Atacama Fault

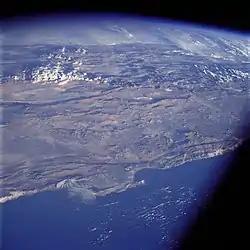
Satellite picture showing Atacama Desert and the Atacama Fault parallel to the coast near Antofagasta and Mejillones Peninsula

The Atacama Fault Zone (AFZ) is an extensive system of faults cutting across the Chilean Coastal Cordillera in Northern Chile between the Andean Mountain range and the Pacific Ocean. The fault system is north–south striking and runs for more than 1100 km North and up to 50 km in width through the Andean forearc region. The zone is a direct result of the ongoing subduction of the Eastward moving Nazca plate beneath the South American plate and is believed to have formed in the Early Jurassic during the beginnings of the Andean orogeny. The zone can be split into 3 regions: the North, Central and South.